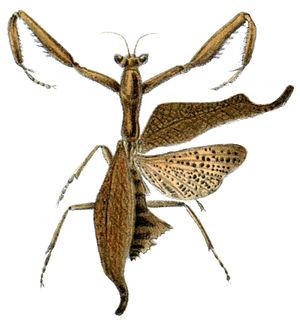
Acanthops est un genre d'insectes, de l'ordre des Mantodea, de la famille des Acanthopidae, de la sous-famille des Acanthopinae et de la tribu des Acanthopini.
Acanthops falcataria est une espèce d'insectes, de l'ordre des Mantodea, de la famille des Acanthopidae, de la sous-famille des Acanthopinae et de la tribu des Acanthopini.